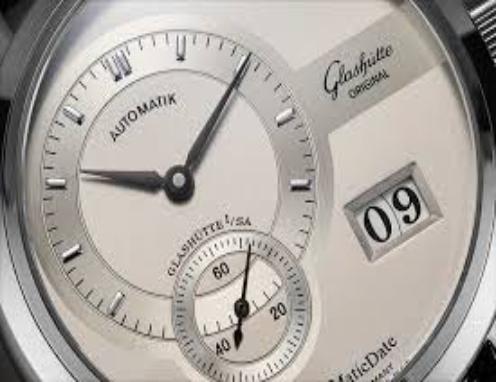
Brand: glashutte original
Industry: Electronic